Silverthrone Caldera

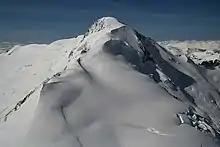
East face of Mount Silverthrone John Scurlock/Jagged Ridge Imaging

Like other calderas, Silverthrone formed as a result of emptying the magma chamber beneath the volcano. If enough magma is erupted, the emptied chamber will not be able to support the weight of the volcanic edifice above it. A roughly circular fracture—a "ring fault"—develops around the edge of the chamber. These ring fractures serve as feeders for fault intrusions that are also known as ring dikes. Secondary volcanic vents may form above the ring fracture. As the magma chamber empties, the center of the volcano within the ring fracture begins to collapse. The collapse may occur as the result of a single cataclysmic eruption, or it may occur in stages as the result of a series of eruptions. The total area that collapses may be hundreds of thousands of square kilometers.